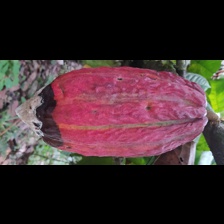
Label: moniliophthora